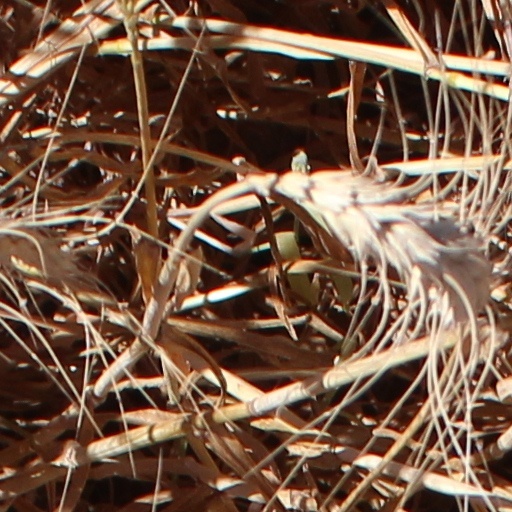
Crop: wheat